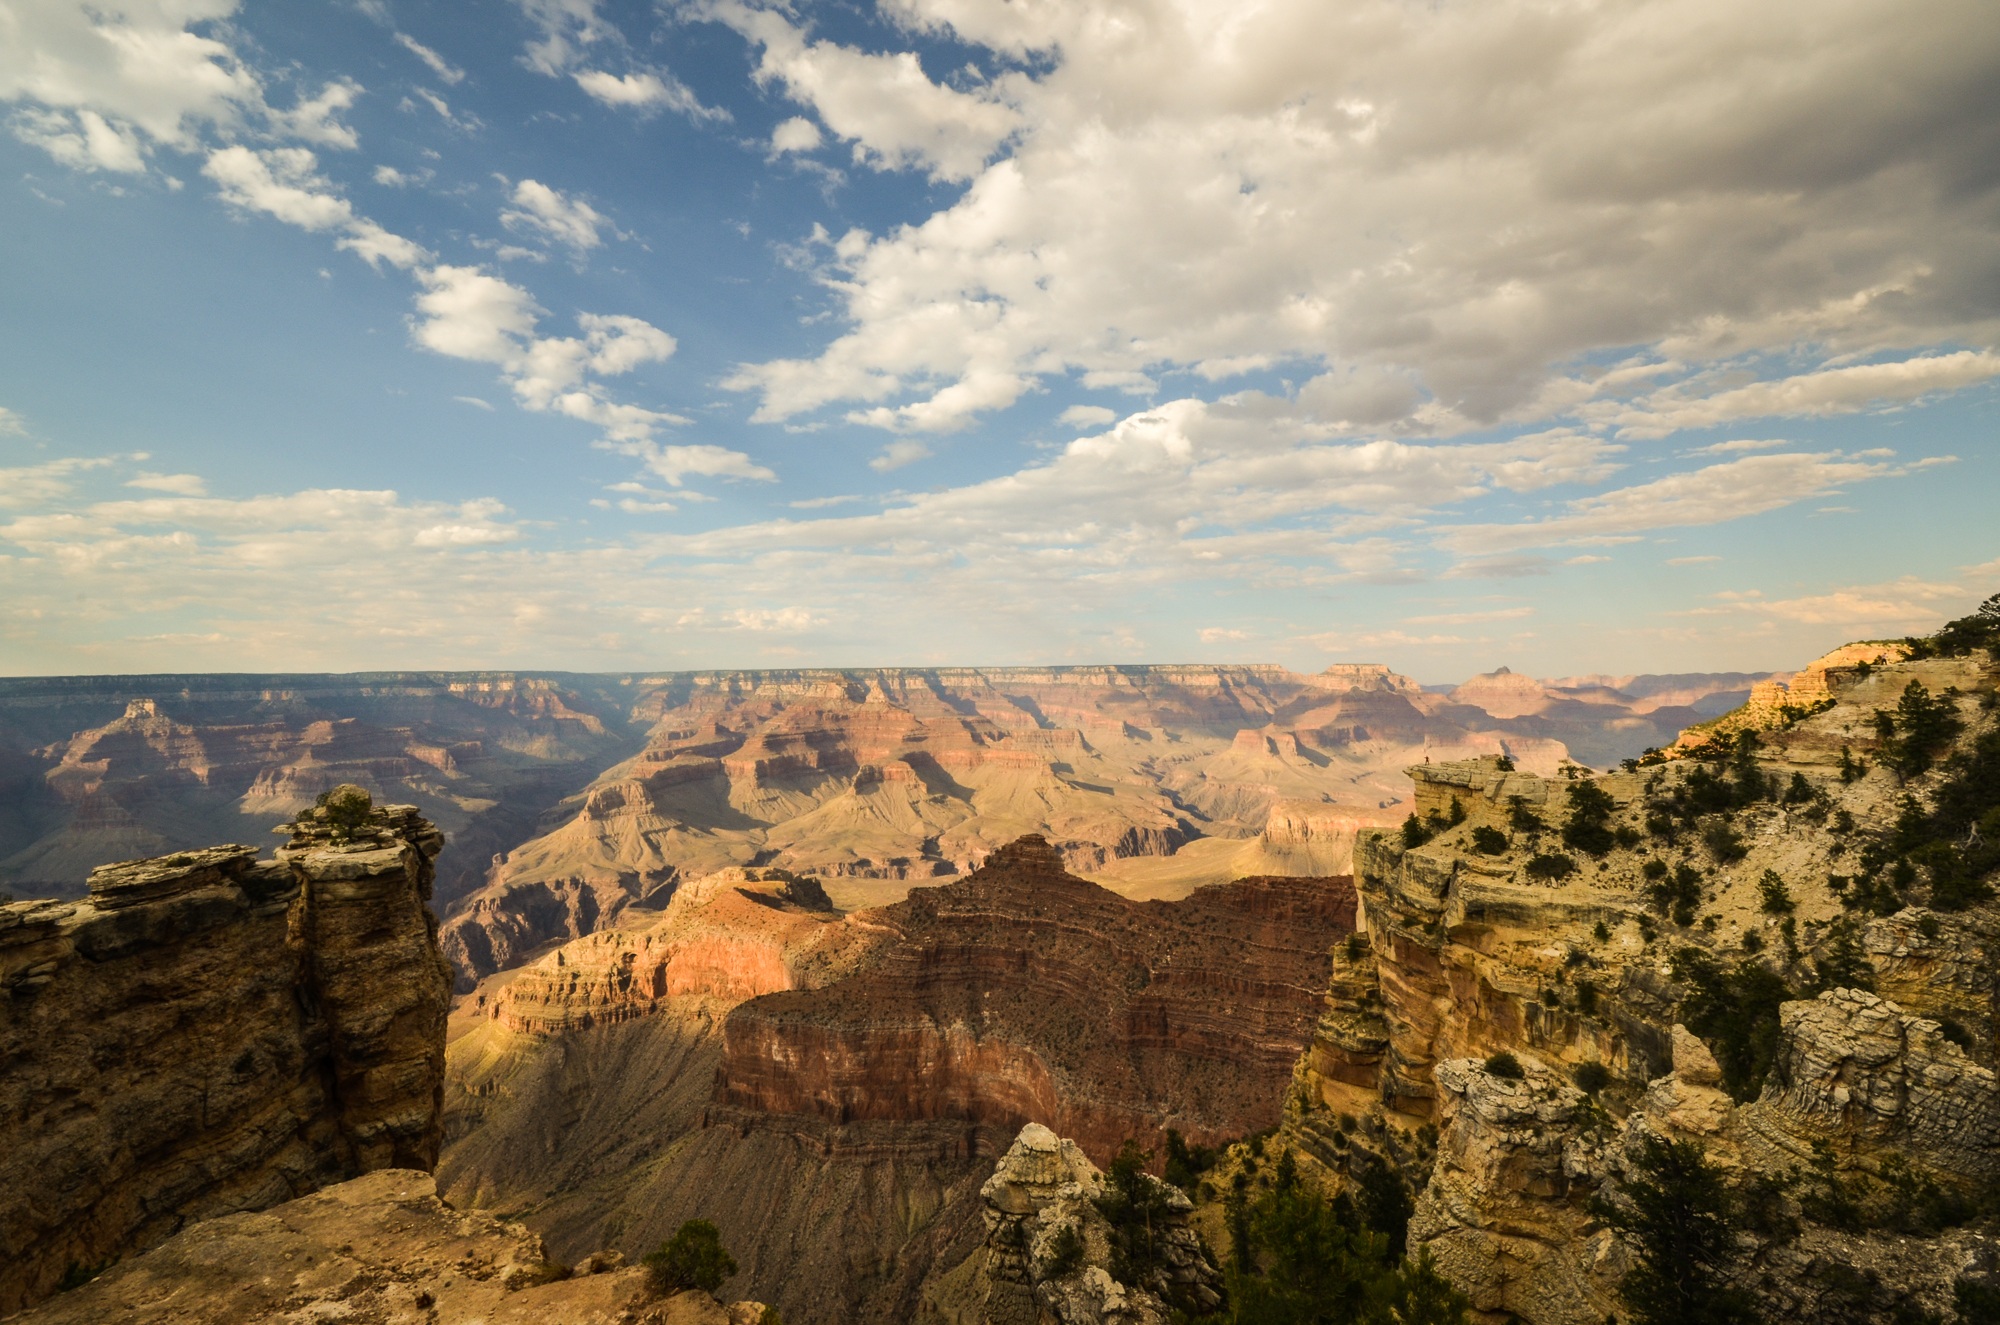
landscape, nature, rock, wilderness, mountain, cloudy, view, valley, panorama, summer, shadow, usa, america, gorge, canyon, grand canyon, national park, arizona, places of interest, sunny, clouds, colorado, badlands, deep, outlook, plateau, wide, wadi, enormous, landform, grand canyon national park, colorado river, geographical feature, mountainous landforms